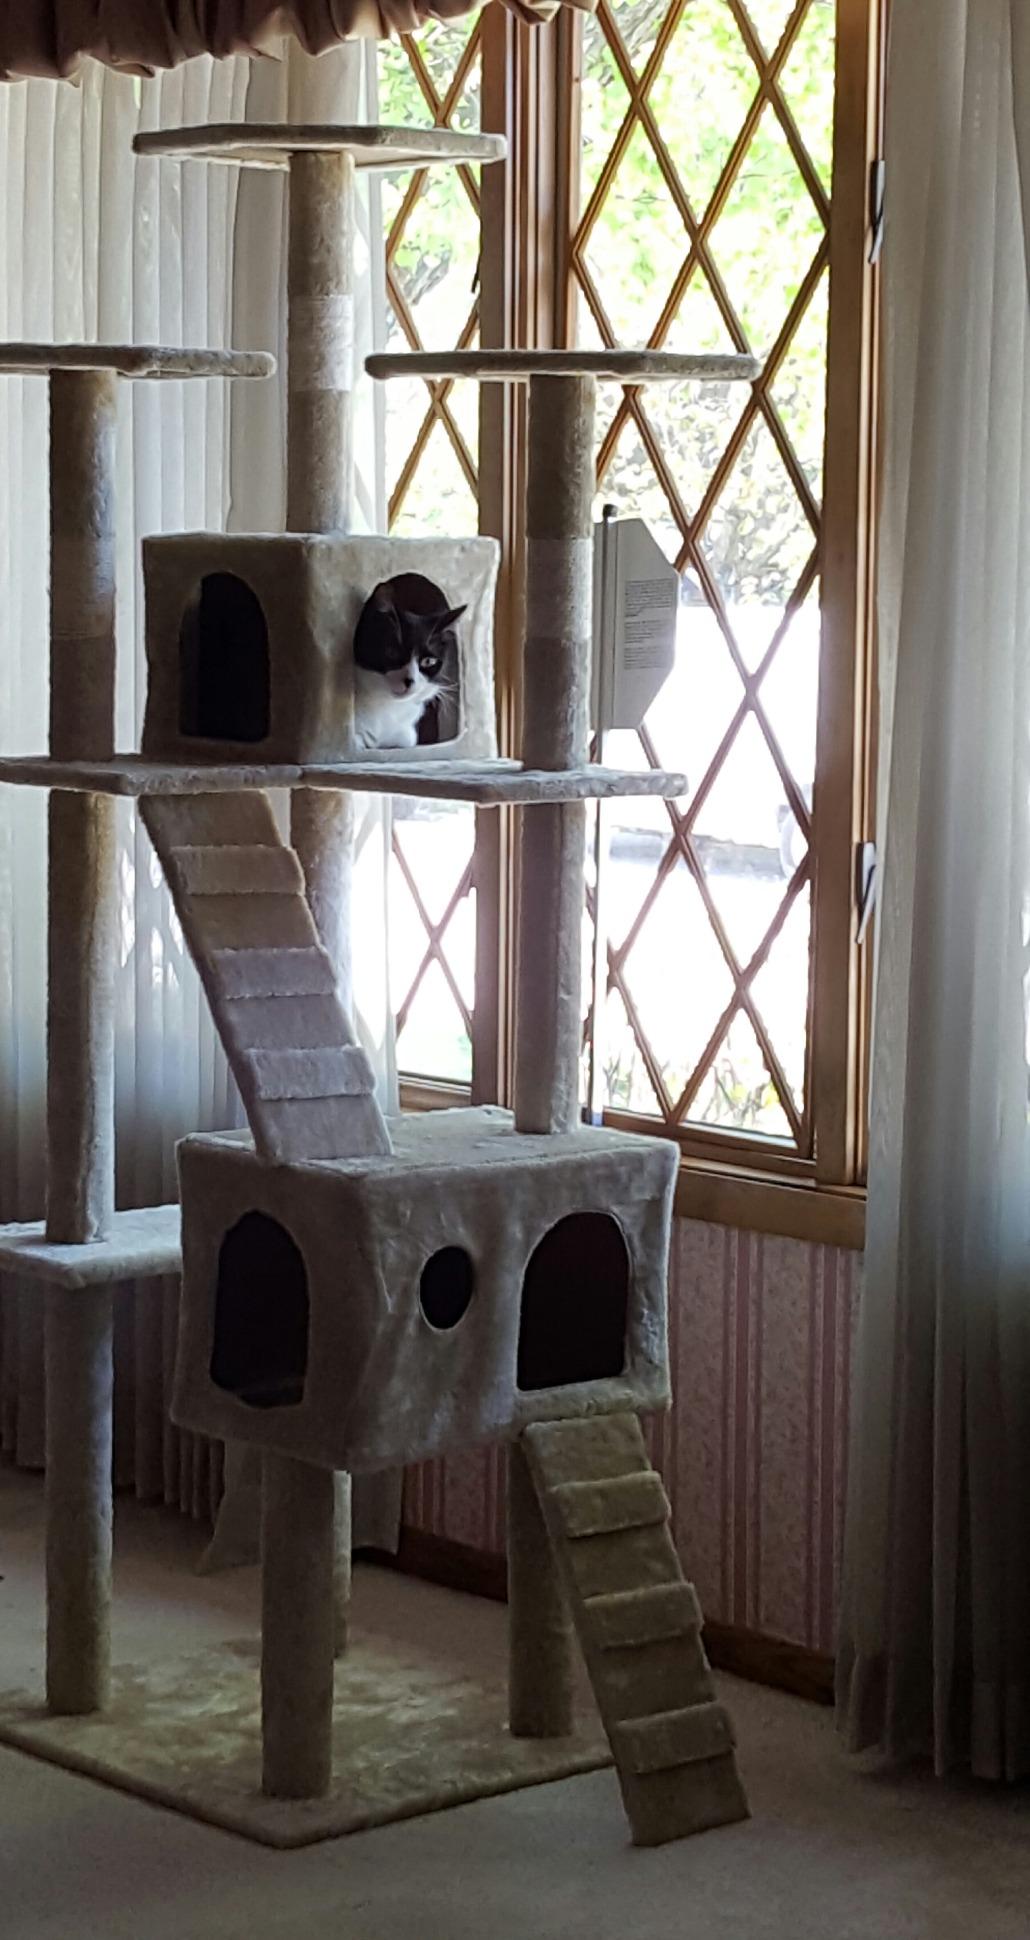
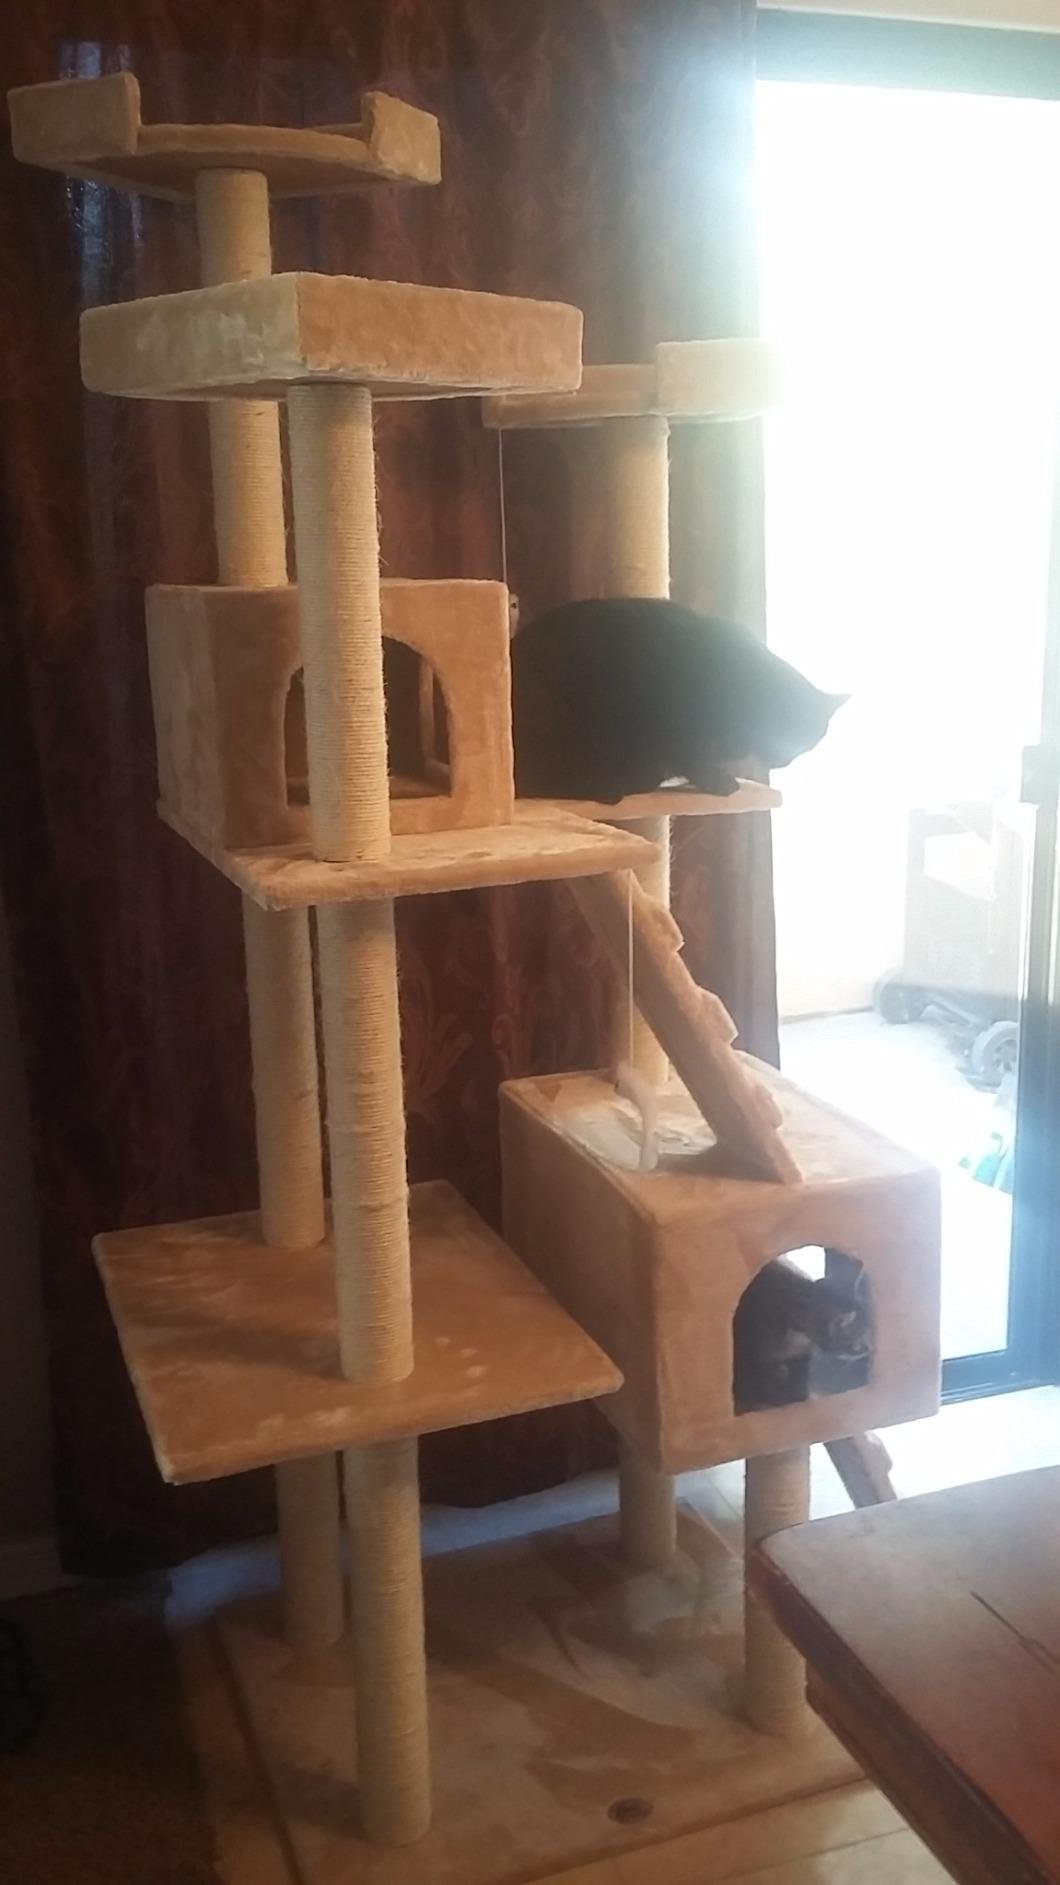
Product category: items_cat tree
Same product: yes